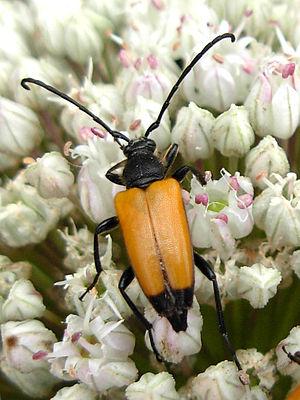
Le lepture fauve, Paracorymbia fulva, est une espèce d'insectes coléoptères de la famille des Cerambycidae.